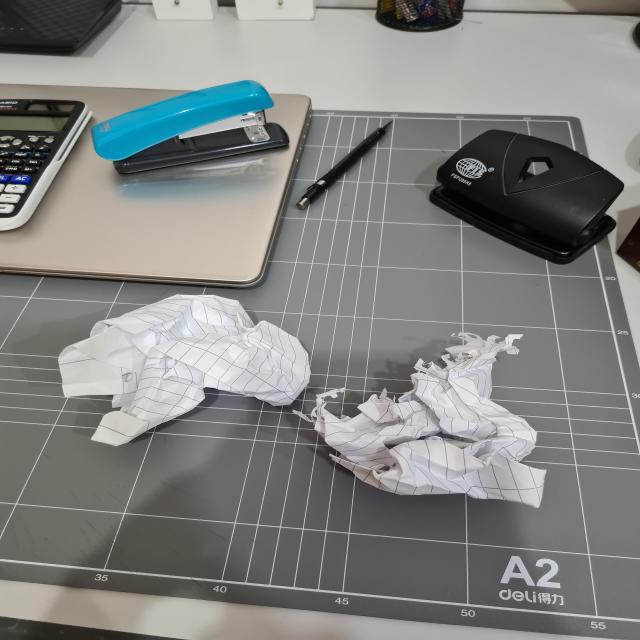
Label: tissues